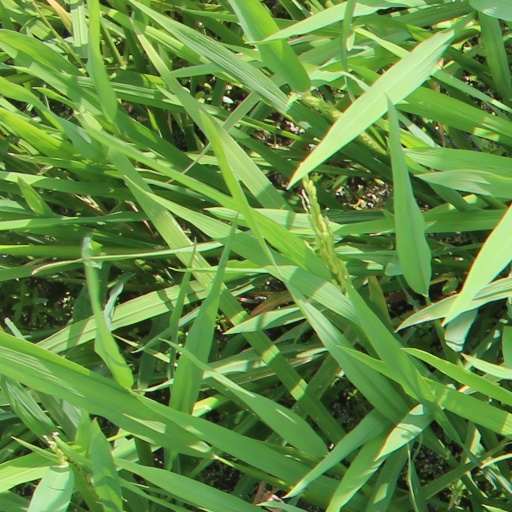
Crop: rice